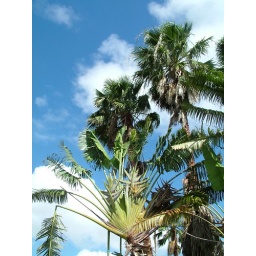
the glorious blue sky above Miami